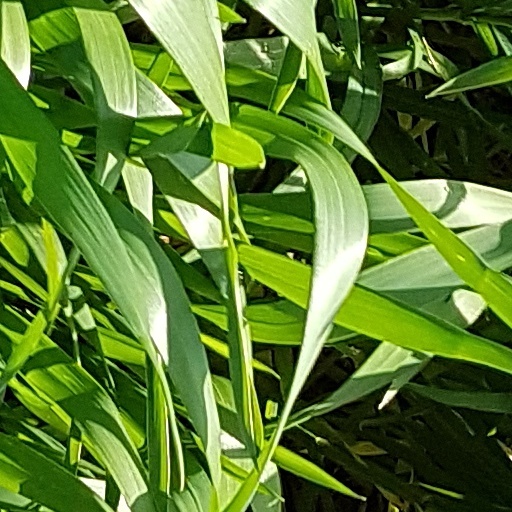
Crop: wheat